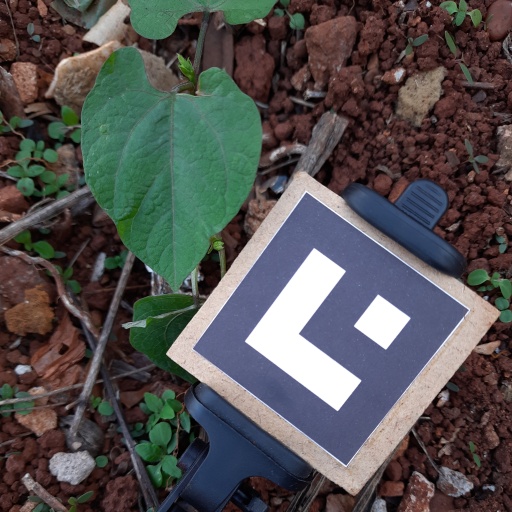
Observations: wavy surface, eating holes in the edge, under shade